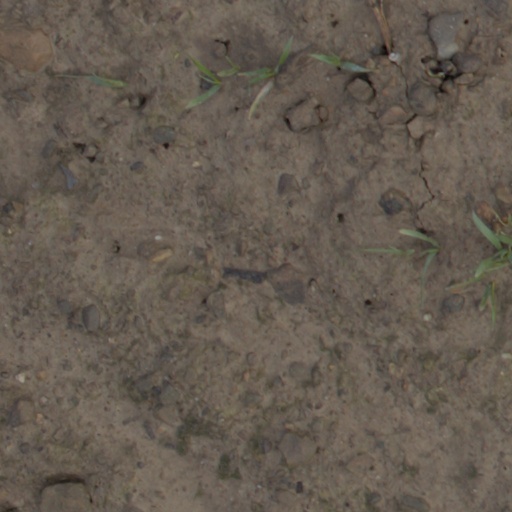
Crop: wheat